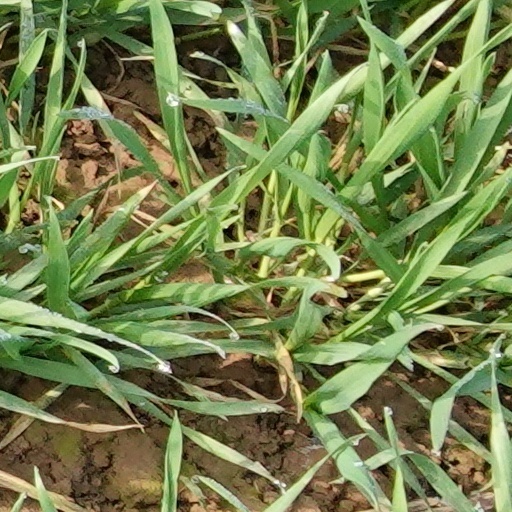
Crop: wheat